Watch Your Wife

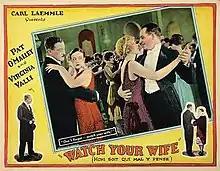

Watch Your Wife is a 1926 American silent comedy-drama film directed by Svend Gade and starring Virginia Valli, Pat O'Malley, and Nat Carr.